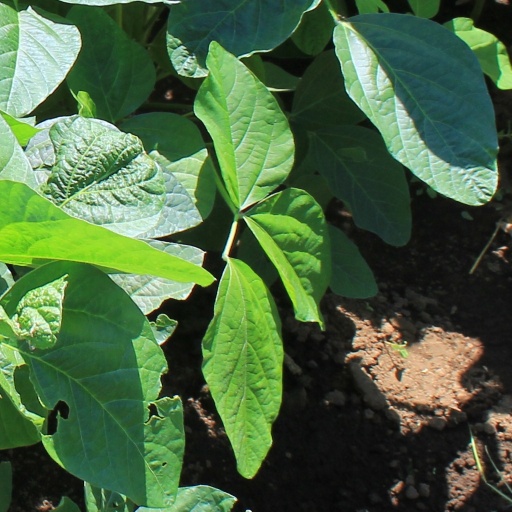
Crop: soybean